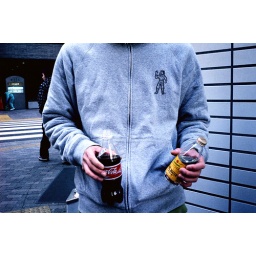
see, bacardi rum in a tonic water bottle doesn't look like itself even under the sun.